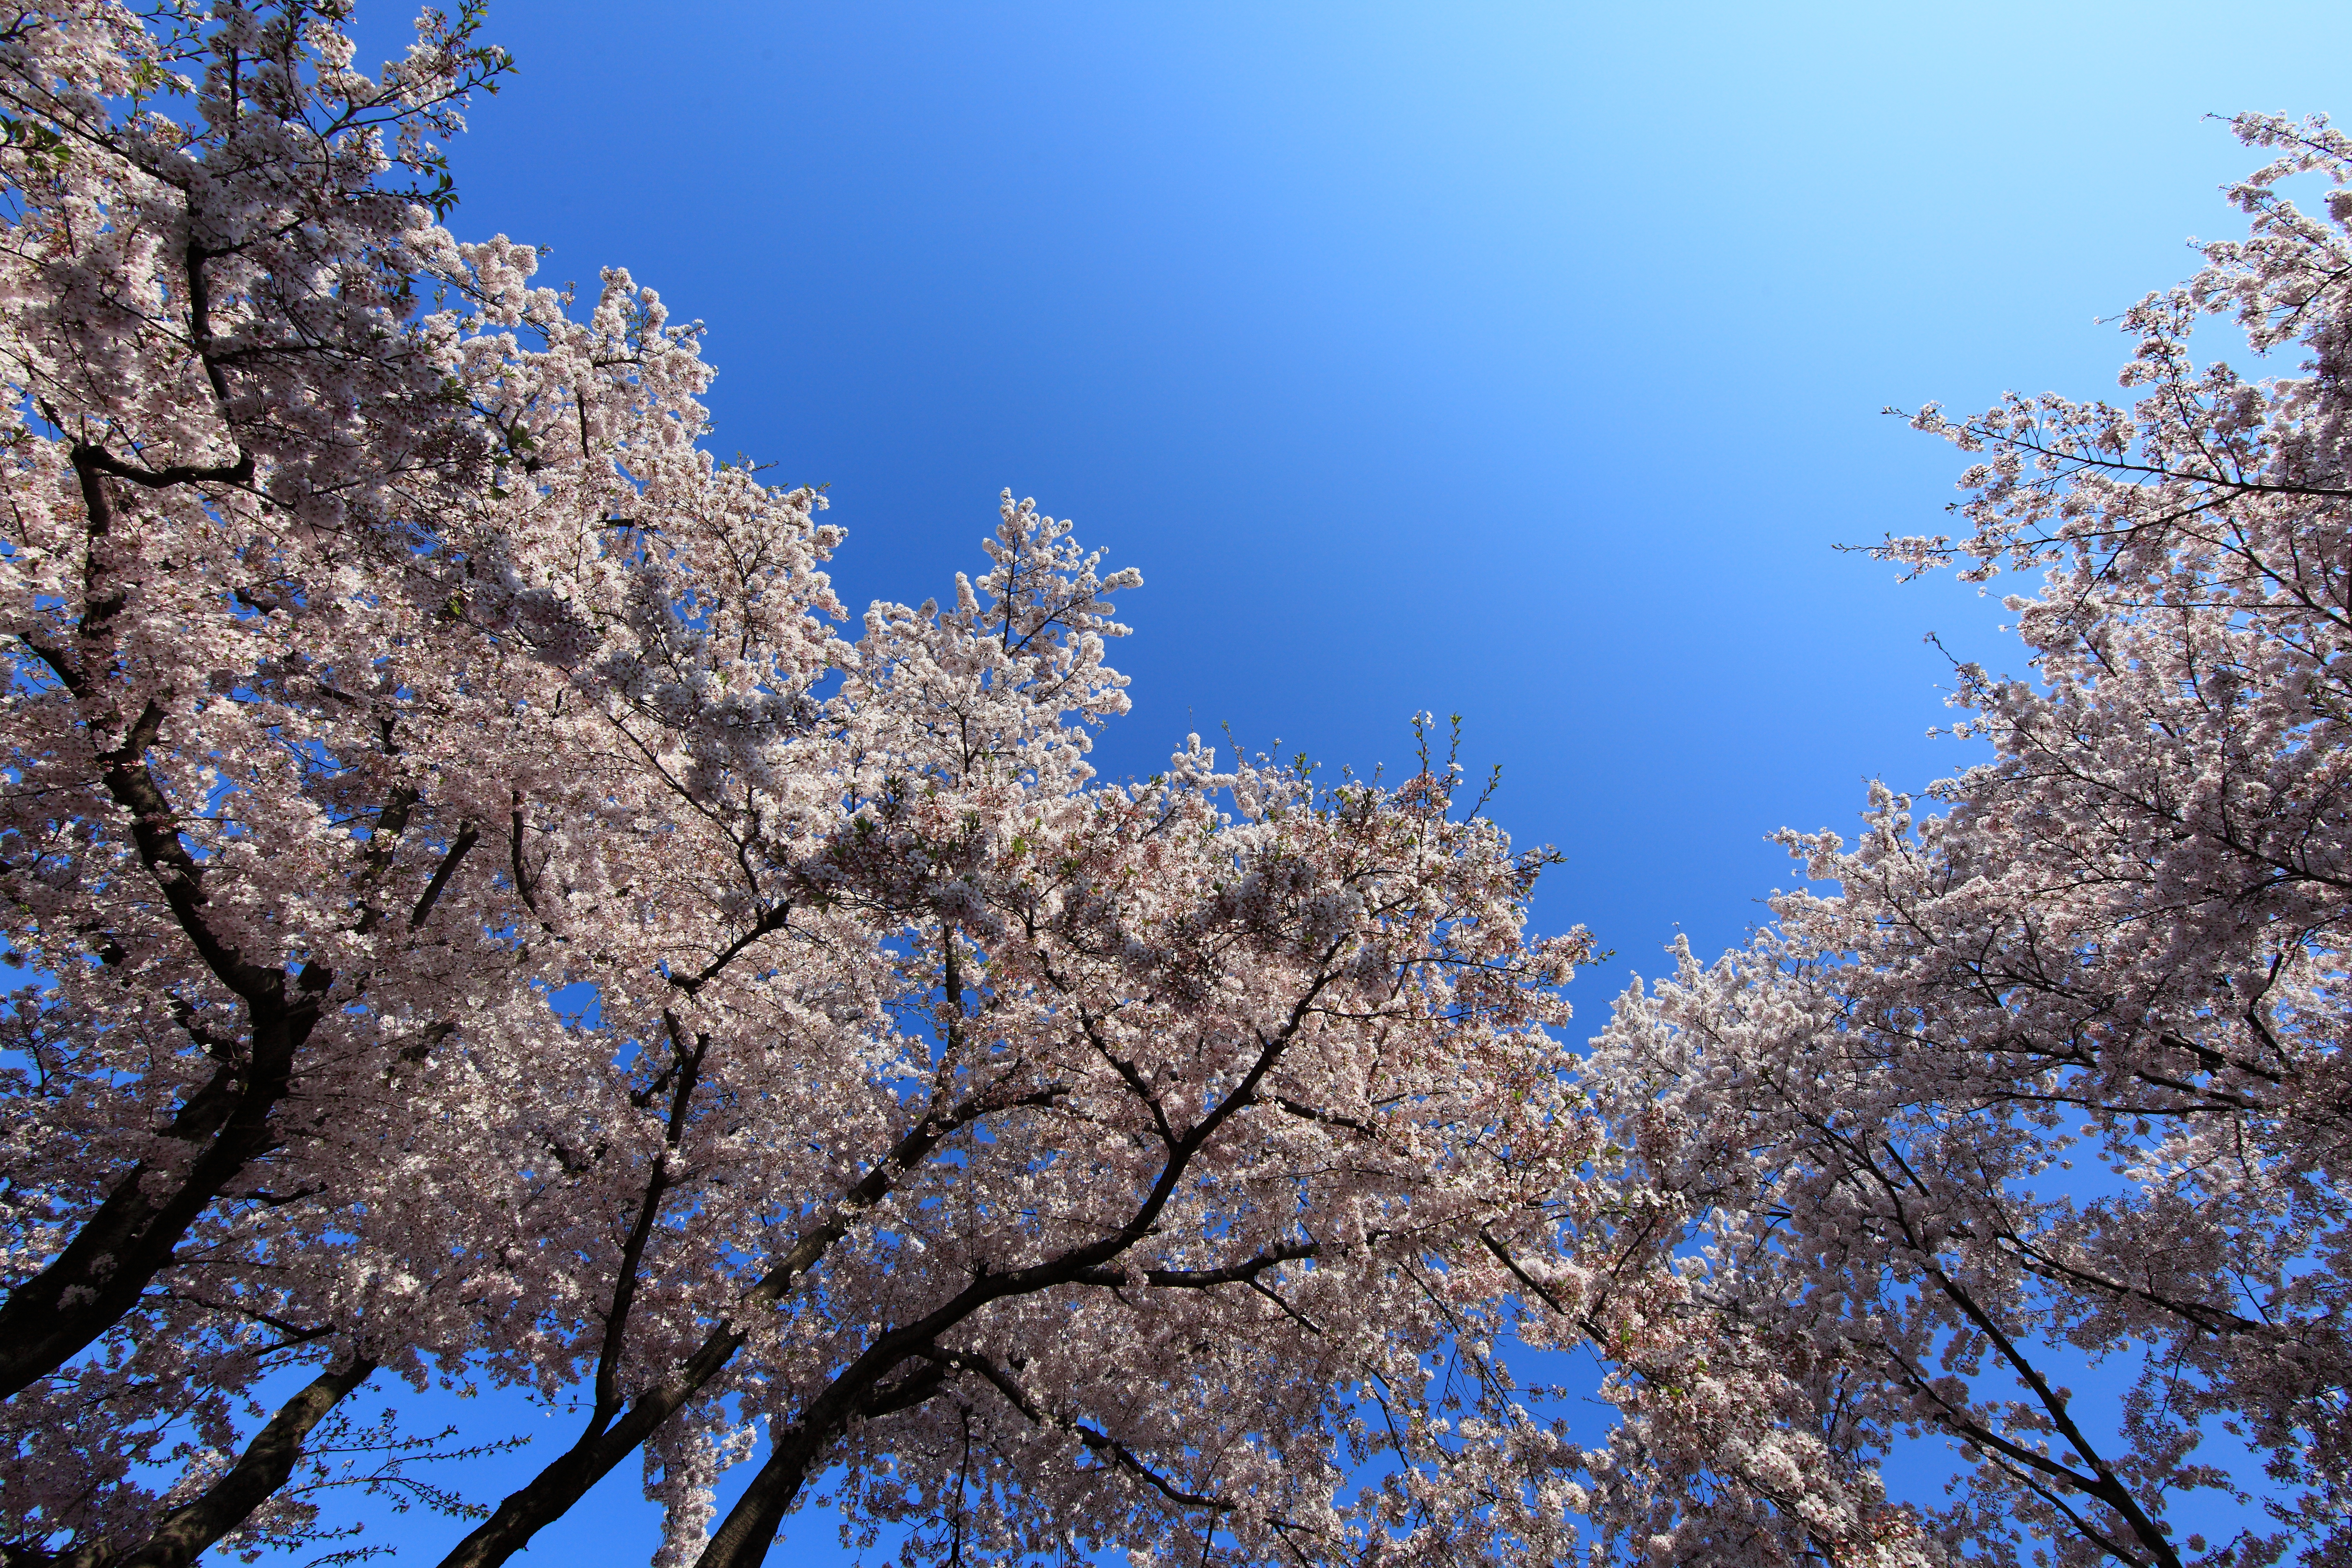
tree, branch, blossom, plant, sky, flower, spring, high, garden, season, cherry blossom, 5d, sakura, hires, markii, treasure, cherry, hi, res, resolution, gunma, tatebayashi, thetreasuregarden